Tenghuang

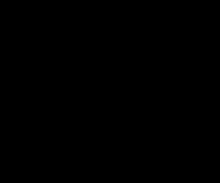
A drawing of Tenghuang from the Shanhaijing

Tenghuang (also known by various names as Chenghuang, Feihuang, Guhuangm, and Cuihuang) is a mythological creature which is symbol of auspiciousness in Chinese mythology. It is mentioned in the Shanhaijing.